Mark Esper

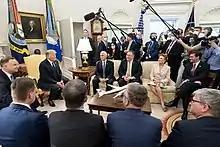

Another family issue that Esper worked to improve was the Exceptional Family Member Program, a program for assisting and prioritizing service members with a child in need of specialty care or medical attention. His focus was on improving access, especially for overseas or remote assignments, and then standardizing that process across the Department of Defense. Another area of emphasis was ensuring quality on-base housing for service members. Esper conducted multiple inspections of military homes across the service to determine the cause and extent of the problem, pressed housing contractors to meet their obligations to maintain quality homes and complete work orders more quickly and properly, wrote the department's housing "bill of rights" for service members, and collaborated with lawmakers on legislative changes to improve quality of life for those in uniform.